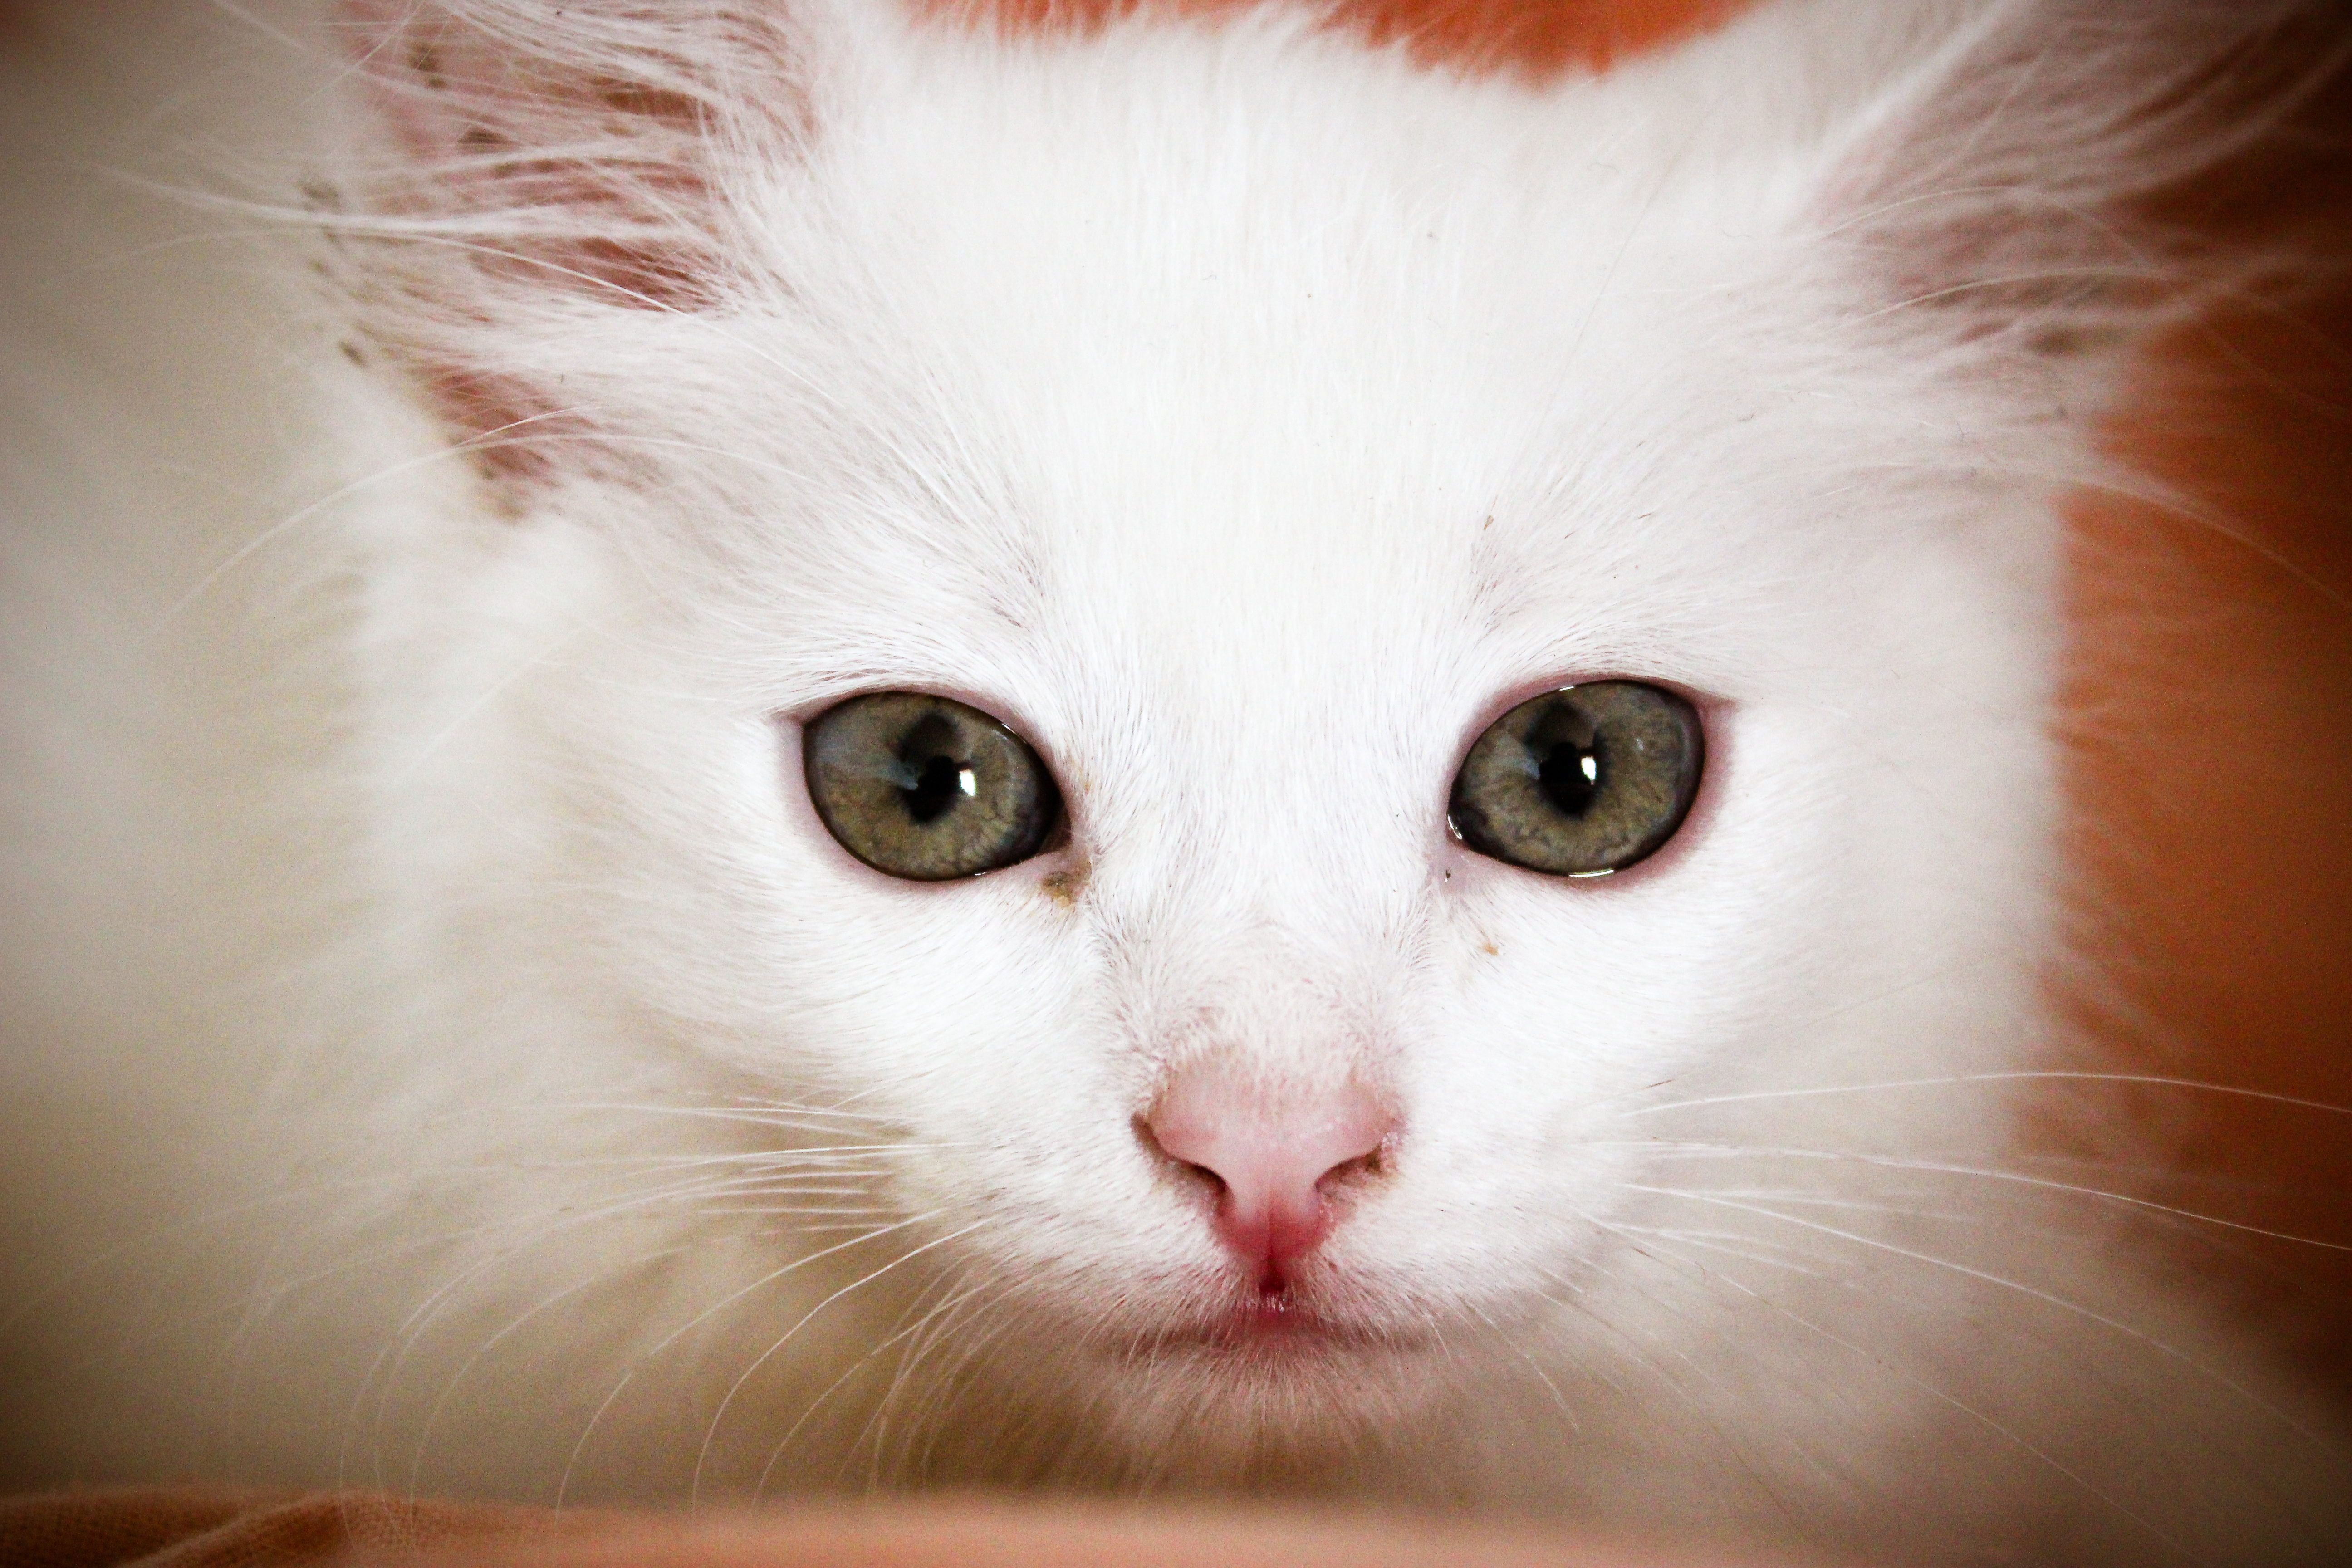
white, cat, mustache, paw ears, tail, eyes, nose, wool, kitten, small to medium sized cats, mammal, whiskers, felidae, skin, turkish van, eye, turkish angora, ragdoll, carnivore, khao manee, close up, snout, organ, fur, norwegian forest cat, british longhair, british semi longhair, domestic long haired cat, persian, iris, american curl, Ojos azules, ragamuffin, napoleon cat, ear, colorpoint shorthair, aegean cat